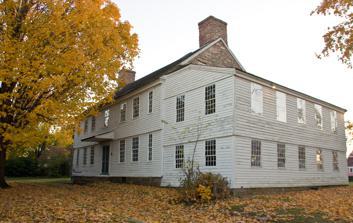
Building: Morris House (New Haven, Connecticut)
Country: United States of America
Year built: 1700
Historic house in Connecticut, United States United States historic place Morris House U.S. National Register of Historic Places Show map of Connecticut Show map of the United States Location 325 Lighthouse Rd., New Haven, Connecticut Coordinates 41°15′17″N 72°53′46″W / 41.25472°N 72.89611°W / 41.25472; -72.89611 Area 2 acres (0.81 ha) Built 1700 NRHP reference No. 72001341 Added to NRHP December 4, 1972 The Pardee-Morris House , also known as John Morris House , is a historic house museum at 325 Lighthouse Road  in New Haven, Connecticut .  Probably built in the late 17th century, it is one of New Haven's oldest surviving buildings, and a good example of First Period colonial architecture.  The building was listed on the National Register of Historic Places in 1972. It is now owned and operated by the New Haven Museum and Historical Society , and is open seasonally for events, classes and tours. Description and history The Pardee-Morris House is located in New Haven's Morris Cove area, on the east side of New Haven Harbor.  It is located at the southeast corner of Lighthouse Road and Morris Avenue.  It is a large 2 + 1 ⁄ 2 -story wood-frame structure, with stone end walls and chimneys, and a clapboarded exterior.  The stone is laid in part with mortar of great antiquity, into which shells have been mixed.  The main facade is seven bays wide, with sash windows arranged symmetrically about the main entrance.  The entrance is sheltered by a modern shed-roof hood. The oldest portions of the house are believed to date to the late 17th century, probably during the lifetime of Thomas Morris, the first colonial grantee of land in this area, or one of his sons.  It was partially burned by the British in 1779 .  It remained in the Morris family until 1915, when it was sold to William Pardee.  He only briefly occupied the house, and willed it to the historical society upon his death a few years later, along with an endowment for its care. See also National Register of Historic Places listings in New Haven, Connecticut References